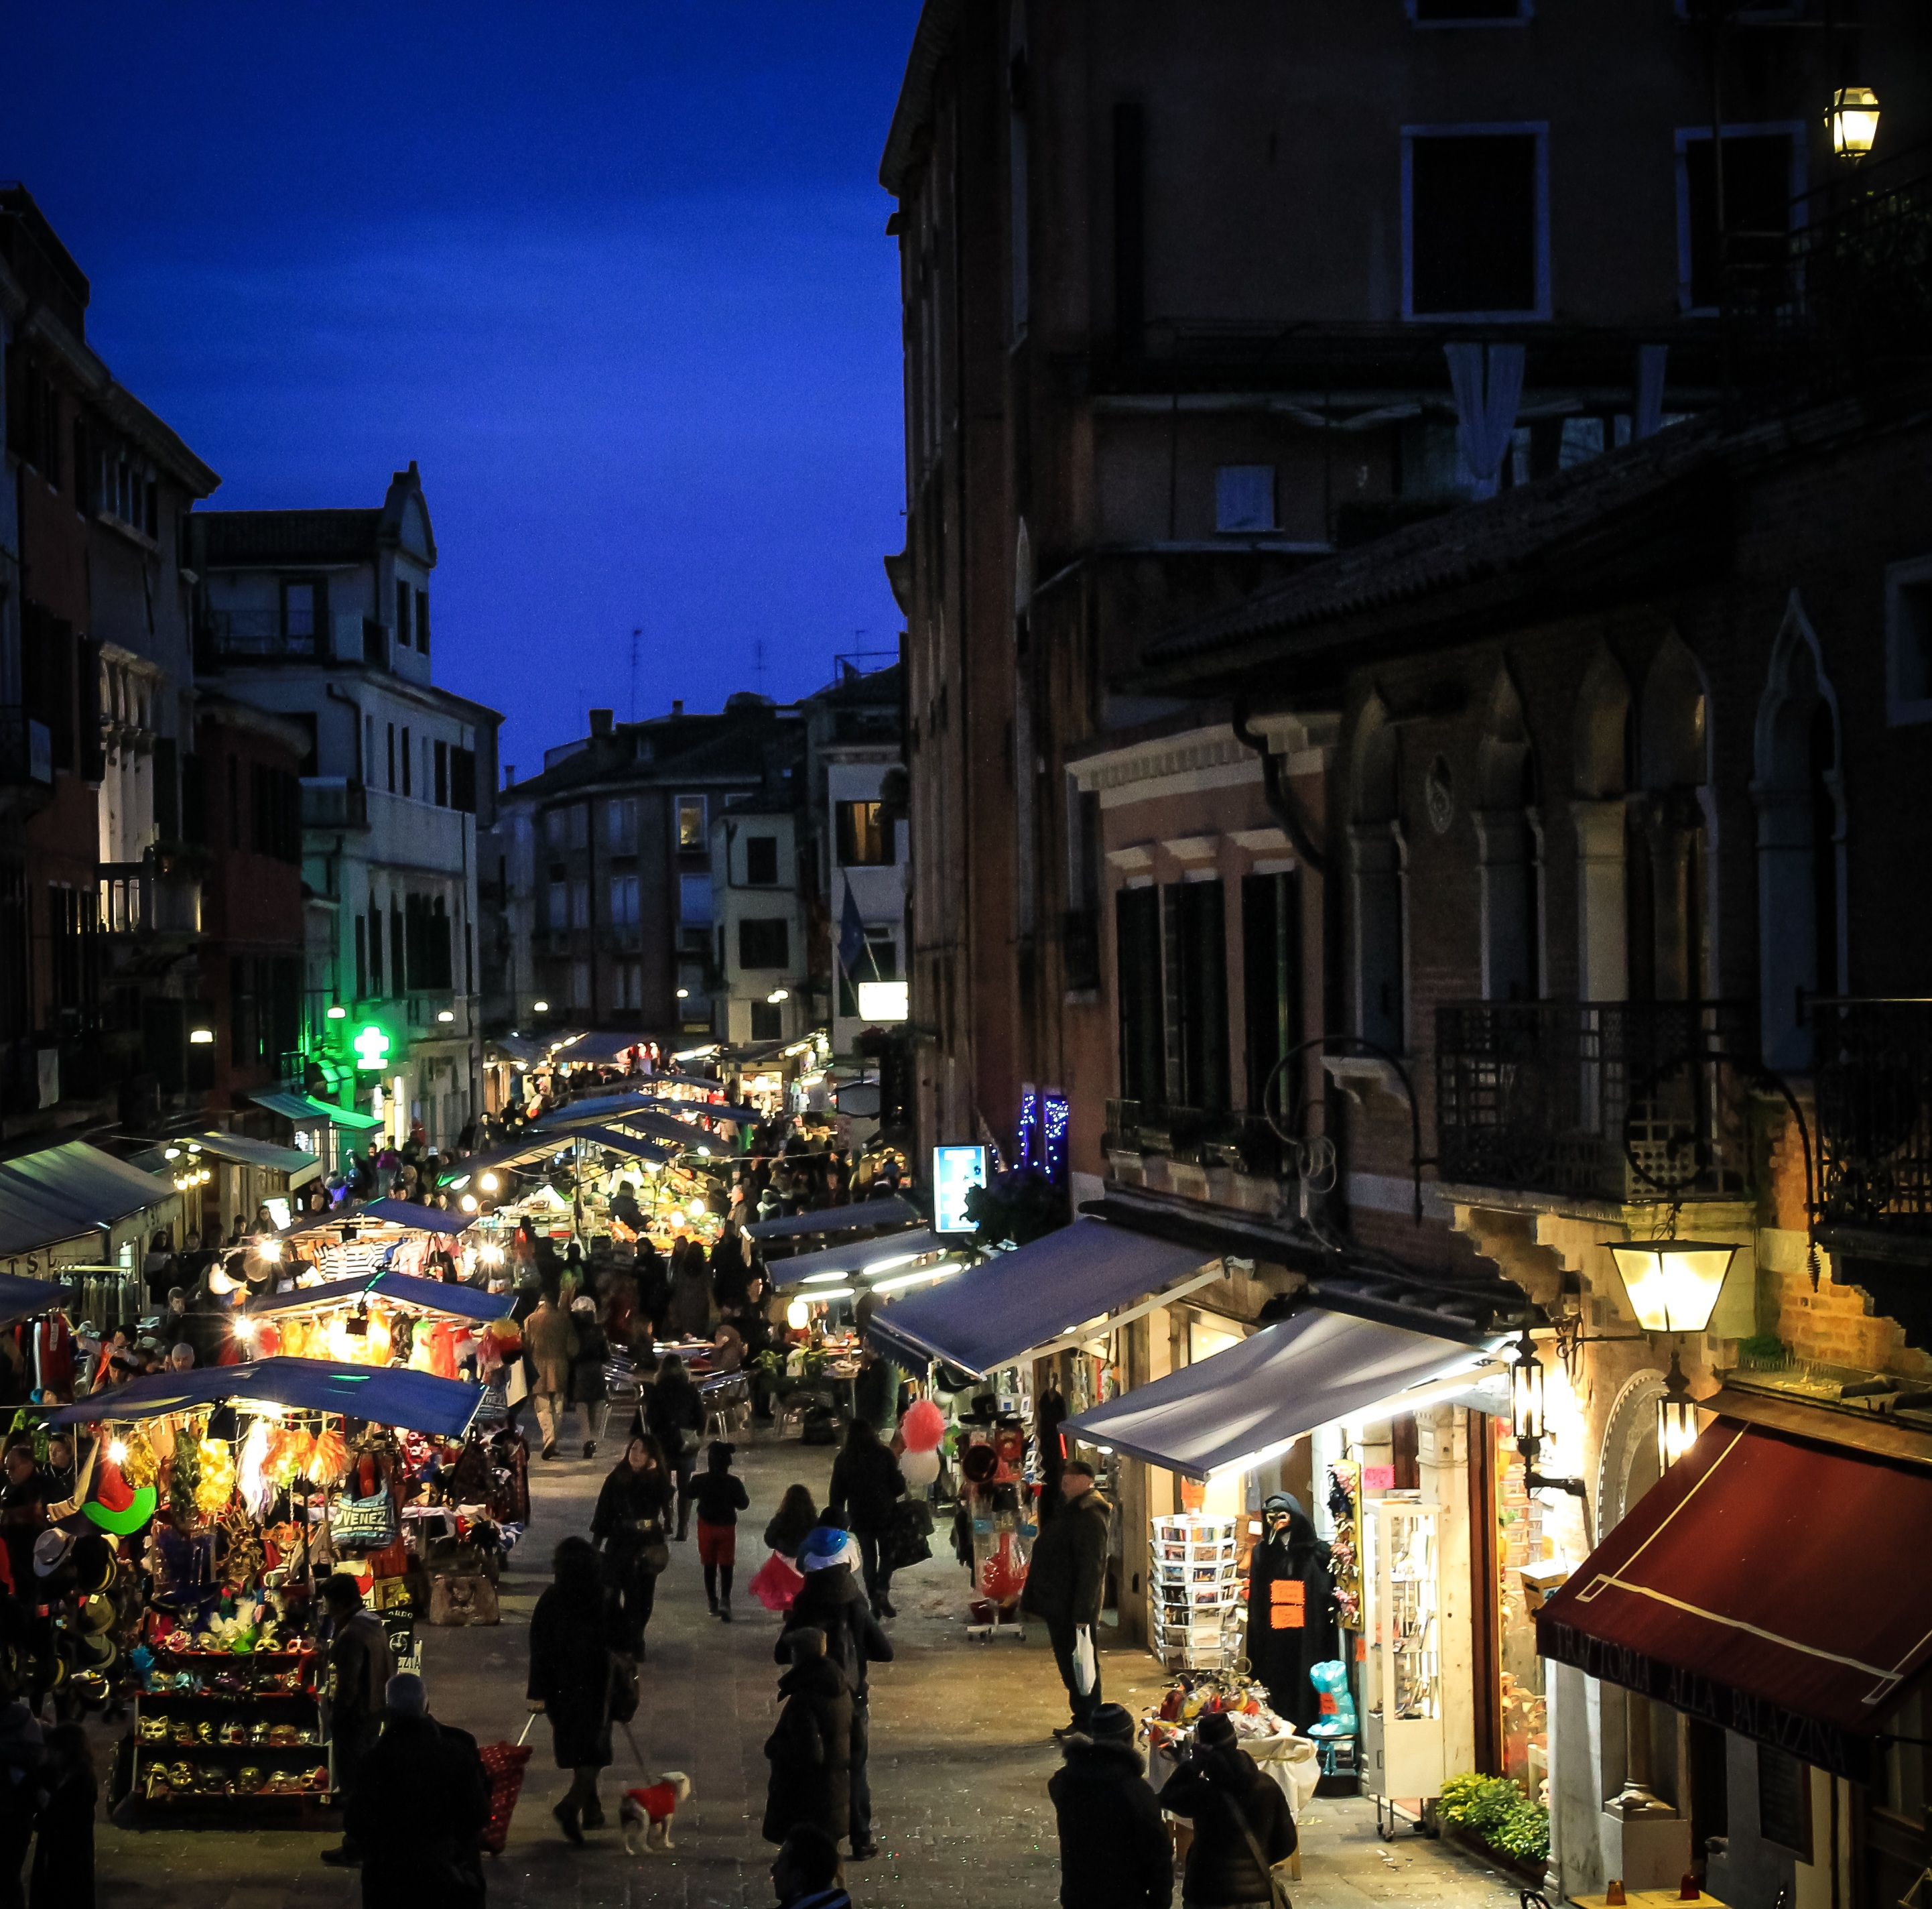
desk, pedestrian, people, road, street, night, town, city, cityscape, downtown, dusk, evening, vendor, italy, market, venice, lighting, junk yard, in the evening, lights, buildings, infrastructure, nightfall, fair, italian, metropolis, mass, neighbourhood, street view, vendors, purchase, urban area, human settlement